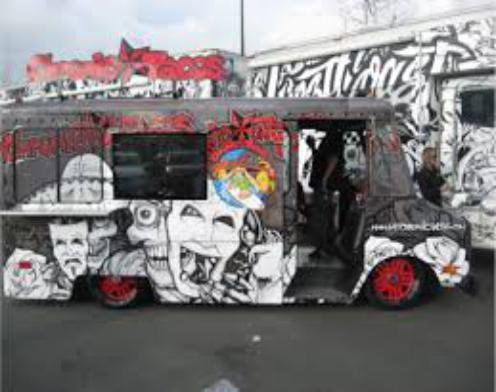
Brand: Chronic Tacos-2
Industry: Food